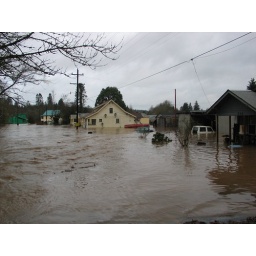
Just up the road from the green bridge around 4:00 on 12/3